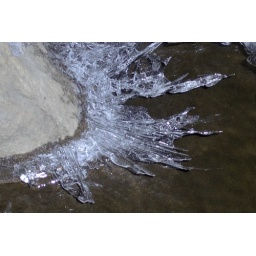
I took this picture under a bridge on the Flat river